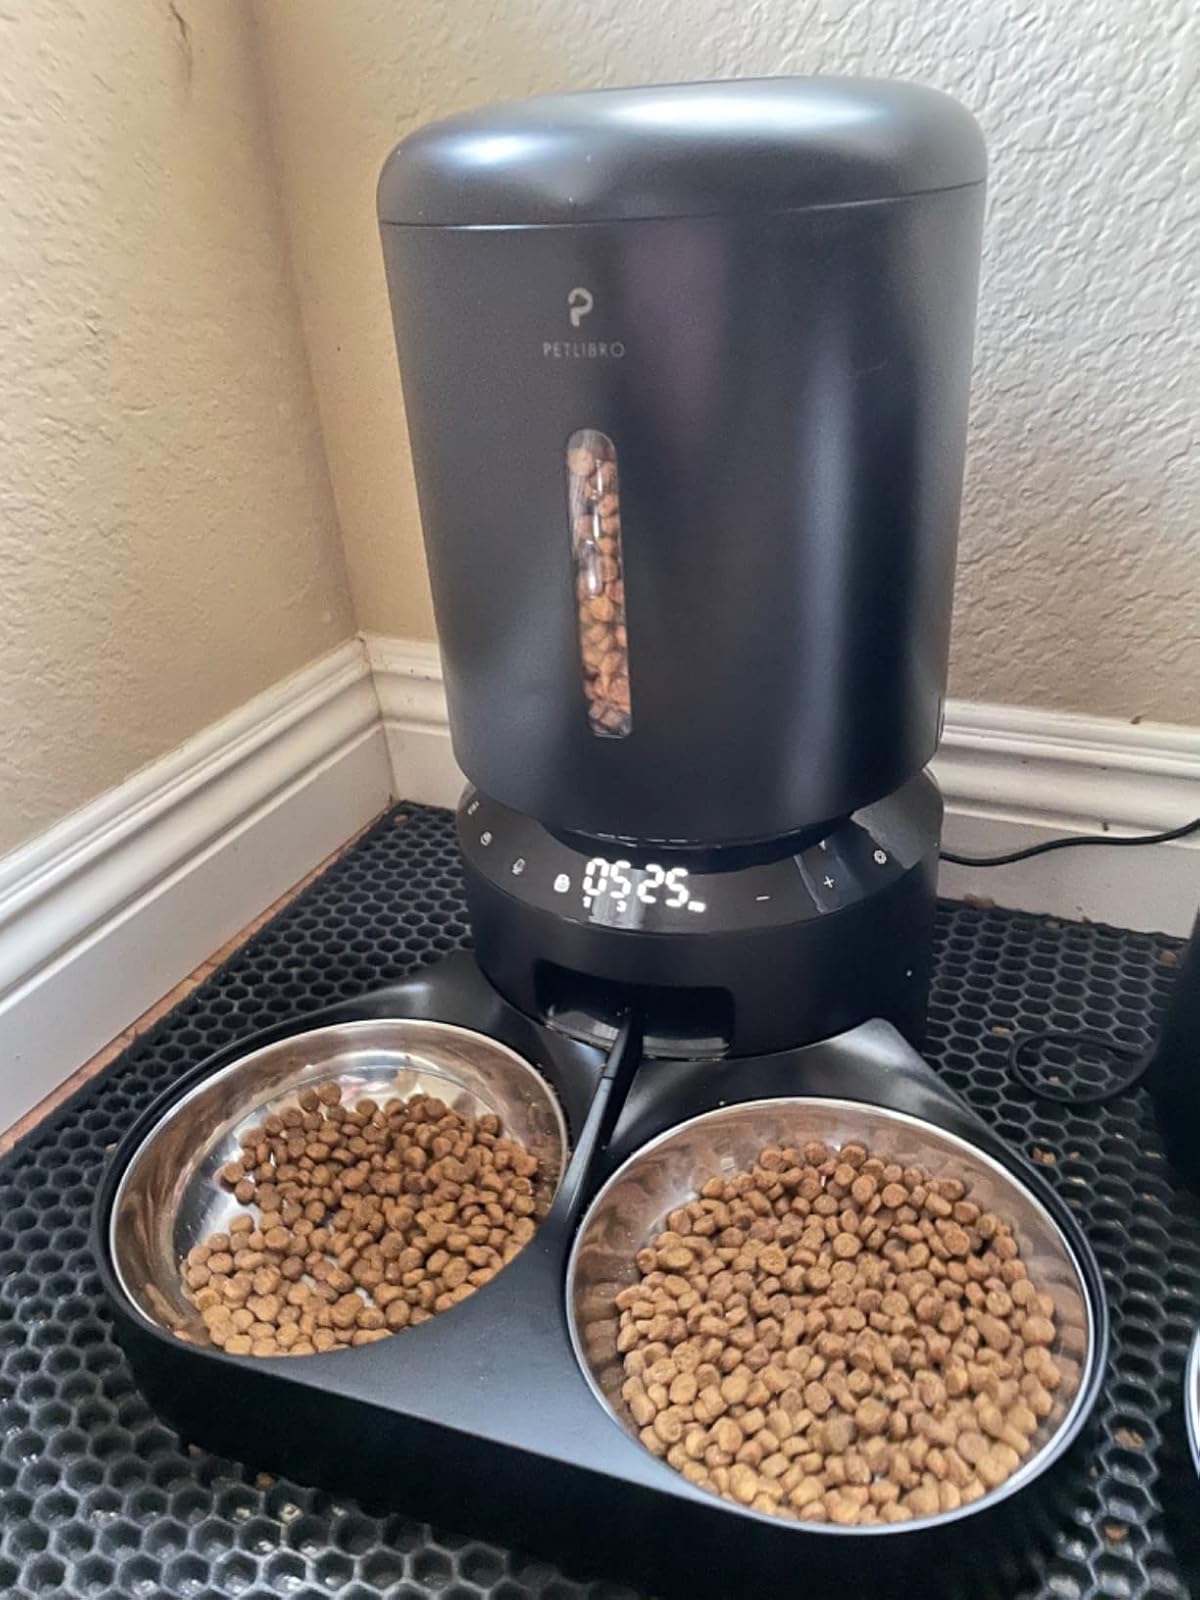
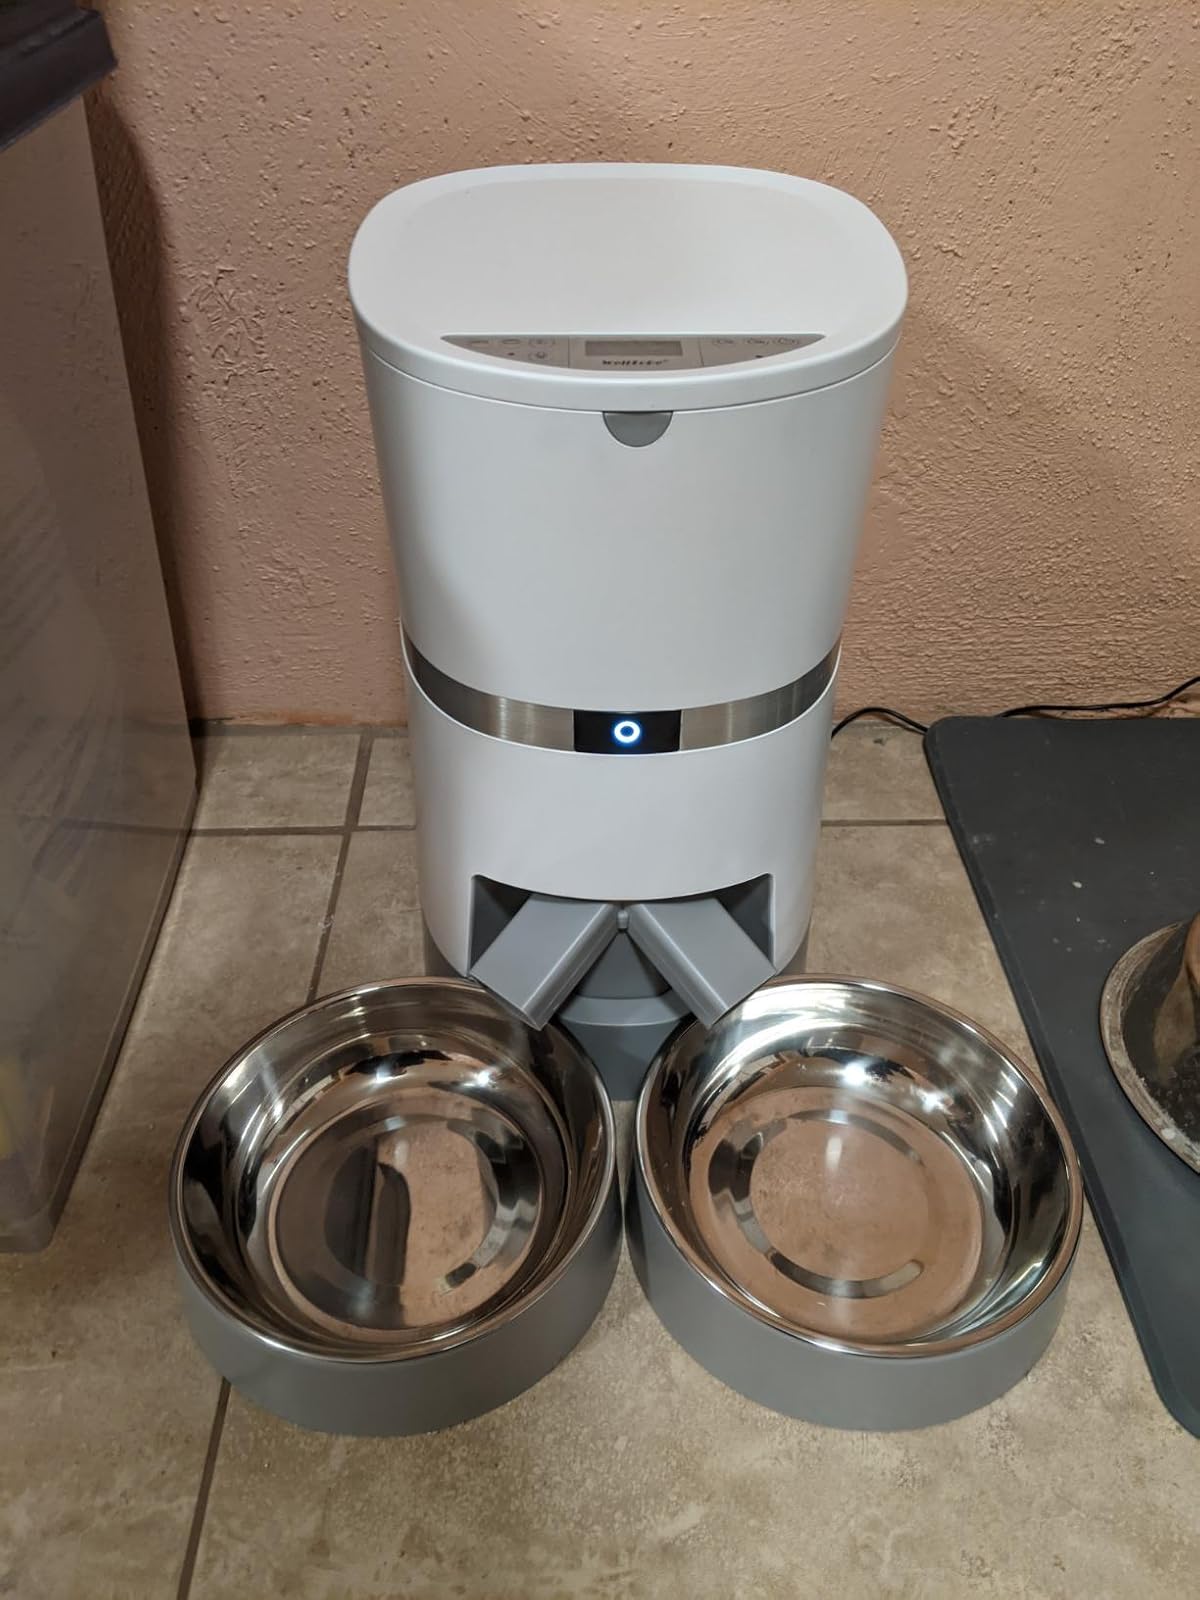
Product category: items_feeder
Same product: no